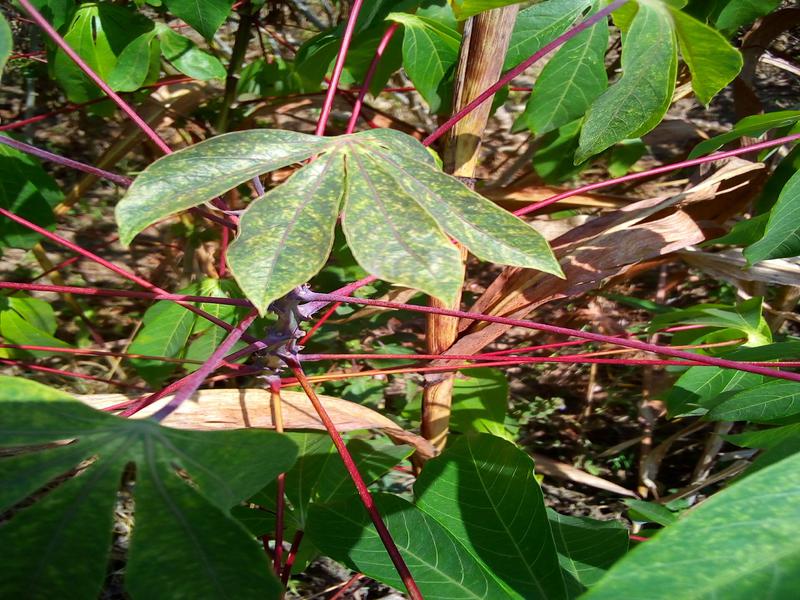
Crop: cassava
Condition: green_mottle